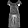
Label: Dress